Little Saigon

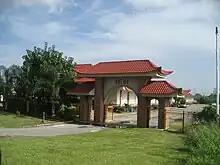
Gate of "Little Vietnam" section of New Orleans

The epicenter of the Vietnamese-American community of San Jose, however, is on Story Road (stretching from Senter Road to McLaughlin Avenue), home to the popular Grand Century Mall and Vietnam Town (both shopping malls are owned by Chinese-Vietnamese real estate developer Lap Tang) and is officially designated by the San Jose City Council as "Little Saigon". Like its counterpart in Orange County, a freeway offramp sign was placed in 2013 on Highway 101 and Freeway 280, designating the Story Road (from Highway 101) and McLaughlin Avenue (from Freeway 280) exits to Little Saigon. Lee's Sandwiches, (a Vietnamese bánh mì sandwich chain eatery) as well as the phở chain, Pho Hoa Restaurant, had their first locations here in San Jose. Due to the ethnic diversity of the city, where Vietnamese-Americans here live side by side with other ethnic minorities such as Mexican-Americans, Filipino-Americans, and Indian-Americans, the Vietnamese community in San Jose is more fully integrated into the local community.